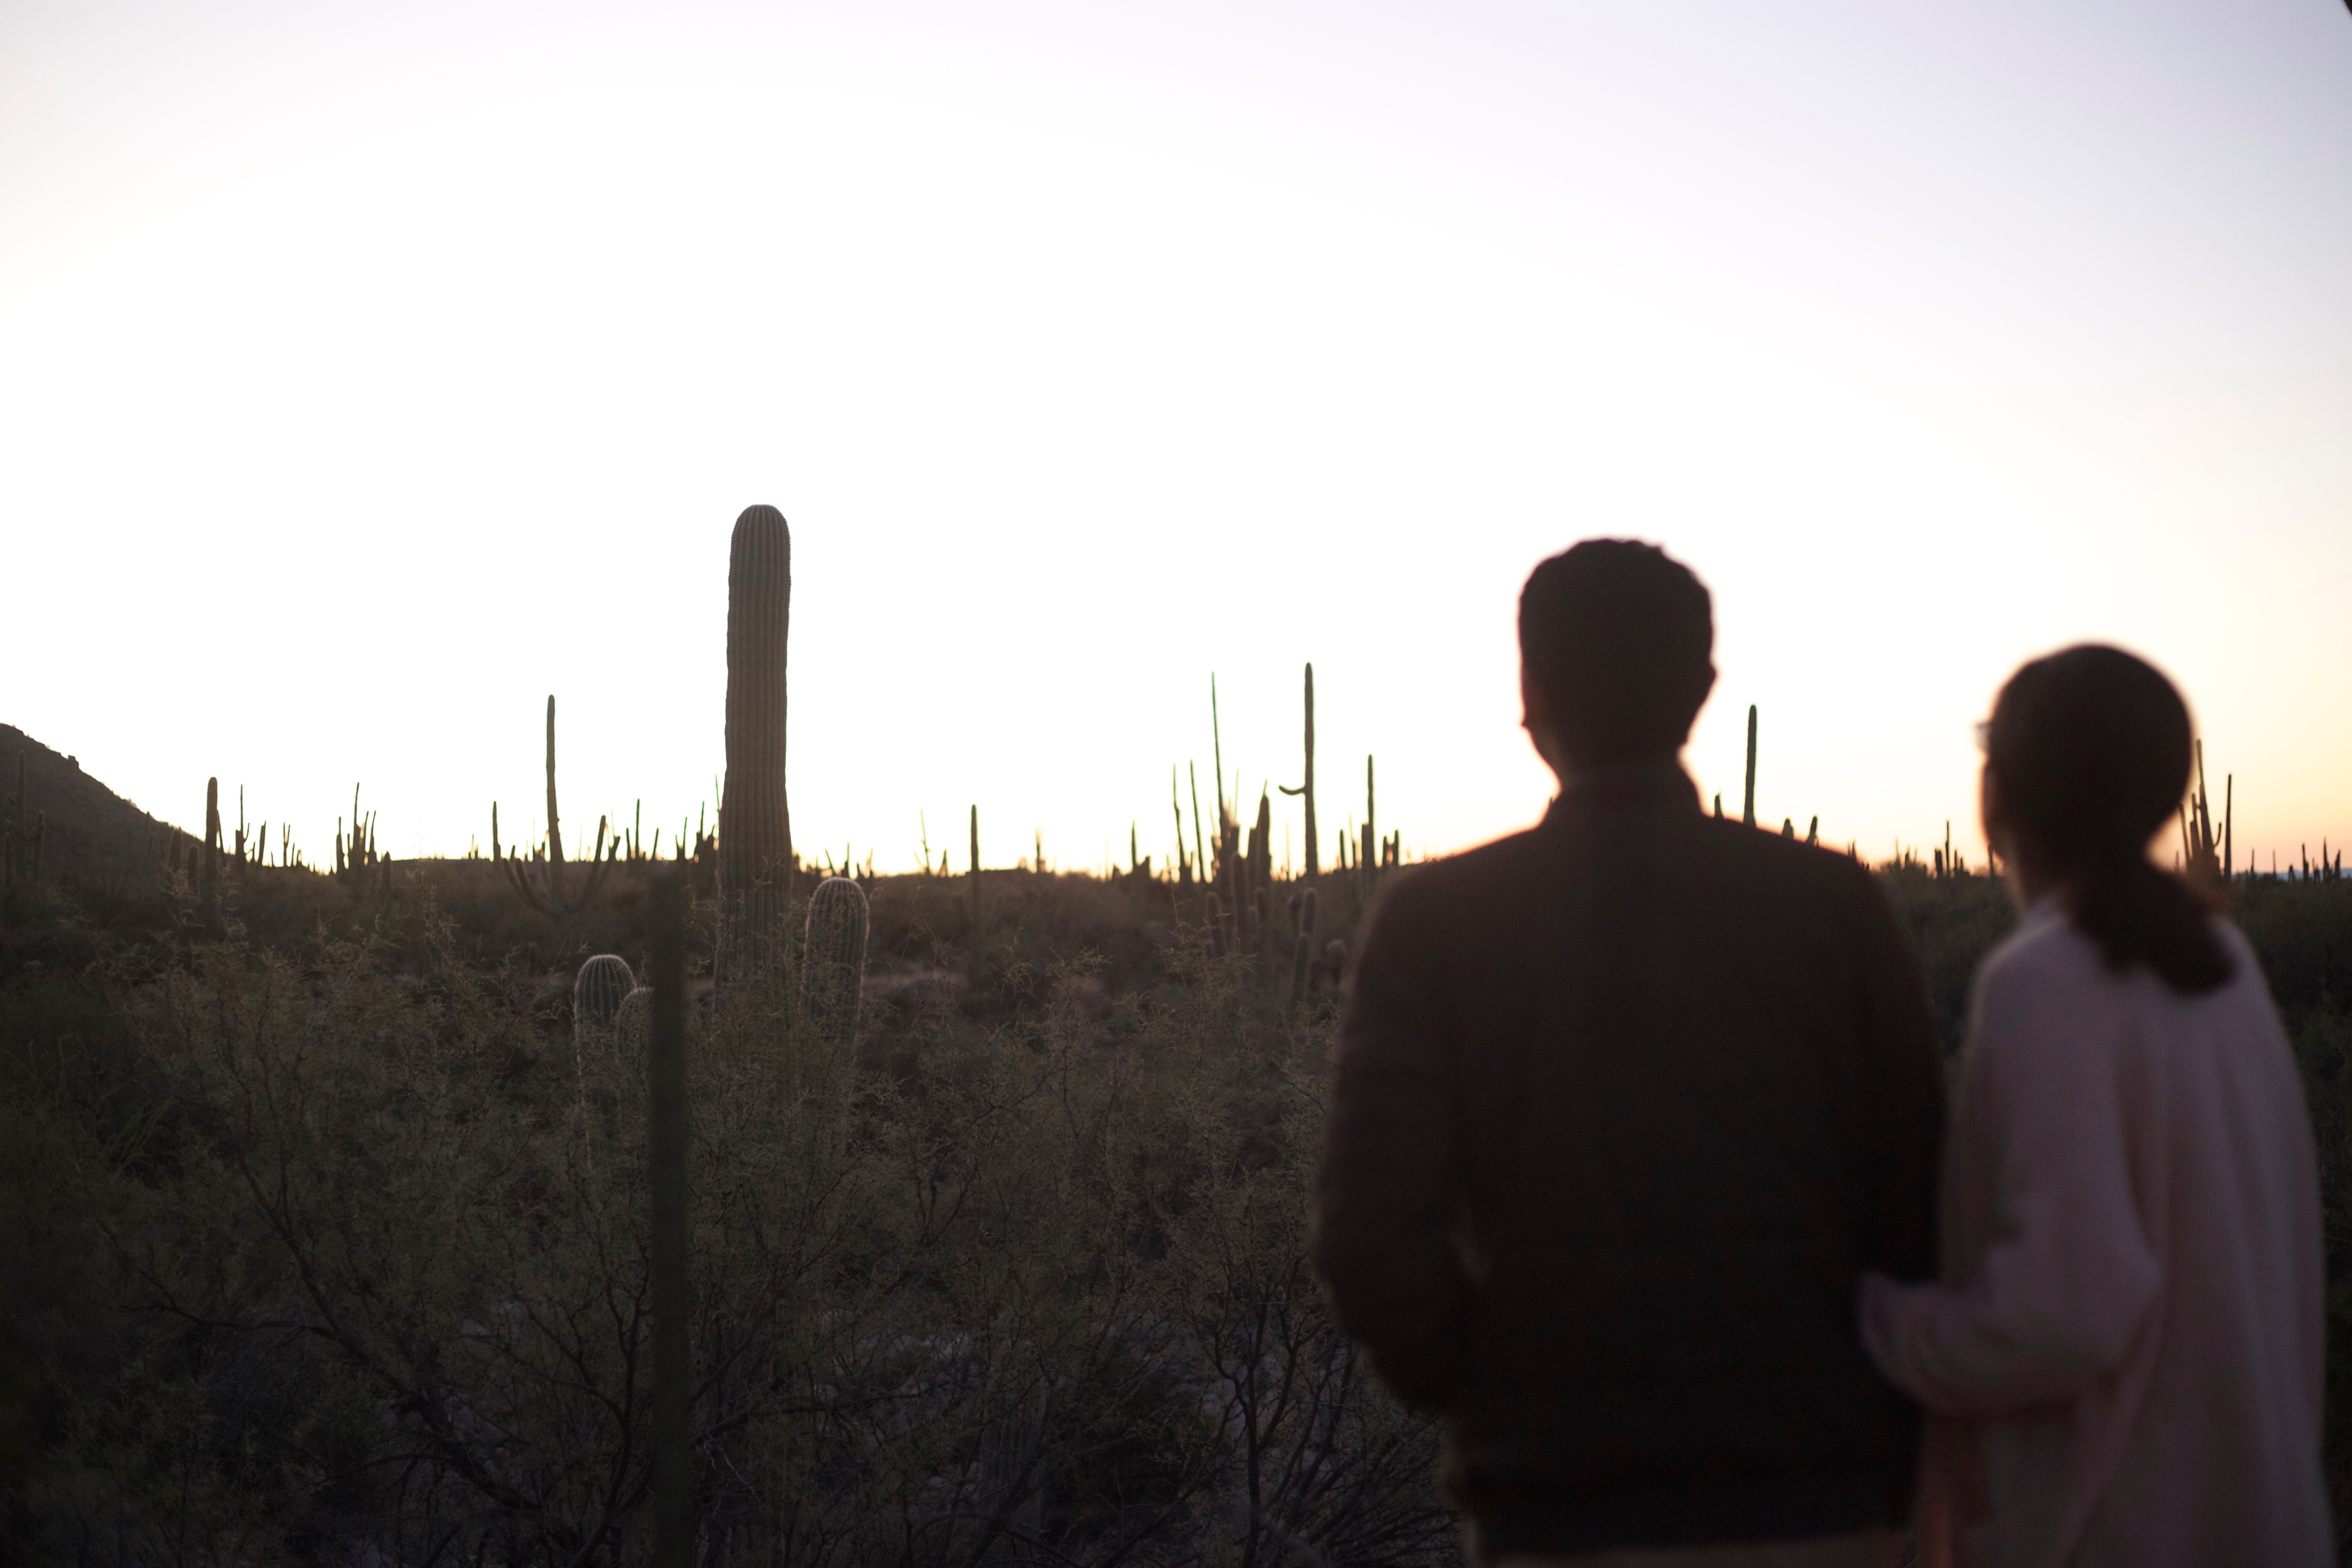
silhouette, sunset, morning, evening, temple, photograph, image